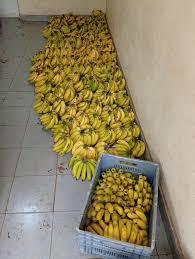
Ndizi nyingi zilizoiva zimewekwa chini. Zimetapakaa sakafuni. Kuna pia [cs] kreti [cs] iliyojaa ndizi. Hizi ni ndizi zilizovunwa zimeangaliwa kwa ajili ya soko. Ni matokeo ya kazi ya kilimo.